Infiniti Mall

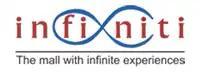

Infiniti Mall is a chain of shopping malls in India. It is a subsidiary of K Raheja Realty, which has been in the business of construction and property development since the 1960s. The first Infiniti Mall opened in 2004, in Andheri, Mumbai. This is the third oldest shopping mall in Mumbai. Infiniti Mall launched their second property in Mumbai, at Malad, in May 2011.